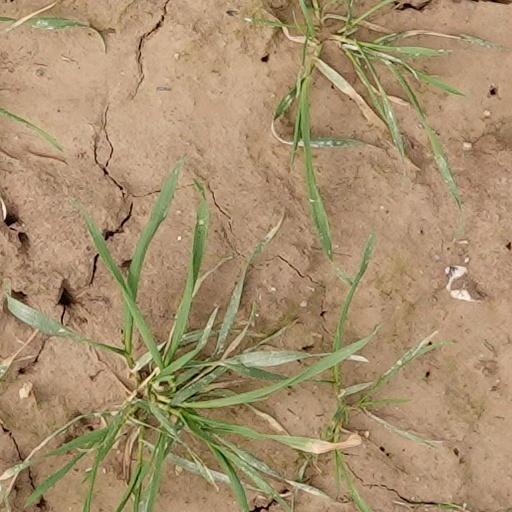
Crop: wheat